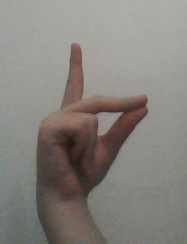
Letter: ta